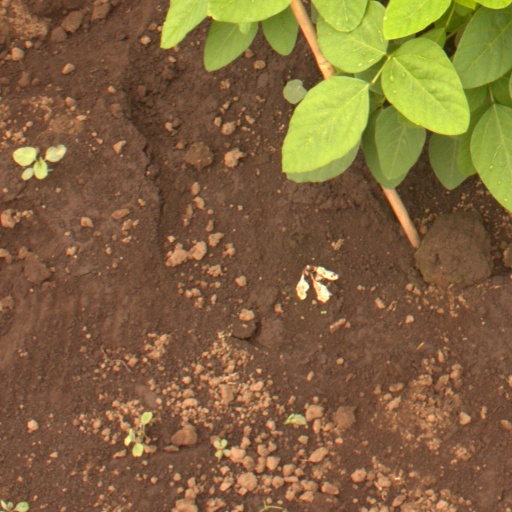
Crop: soybean